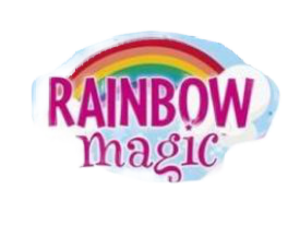
L'Arc-en-ciel magique est une série britannique de romans pour la jeunesse écrite sous le nom de plume collectif de Daisy Meadows, et qui paraît depuis 2003.